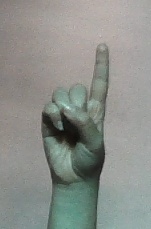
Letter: bb